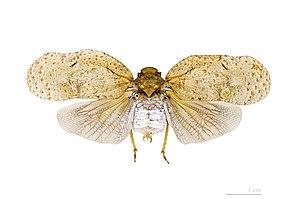
Flatolystra est un genre d'hémiptères, de la famille des Fulgoridae, sous-famille des Aphaeninae.
Les Aphaeninae sont une sous-famille d'insectes hémiptères particulièrement abondante et diversifiée dans les régions tropicales. Elle appartient à la famille des Fulgoridae même si ses genres ne sont pas parmi les plus connus de cette famille.
Flatolystra verrucosa est une espèce d'hémiptère, de la famille des Fulgoridae, sous-famille des Aphaeninae, du genre Flatolystra.